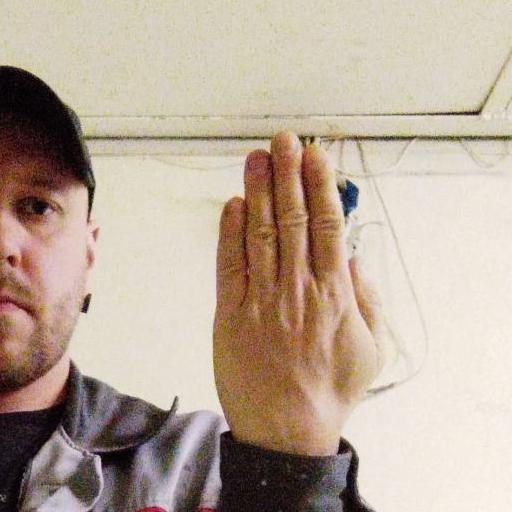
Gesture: stop_inverted